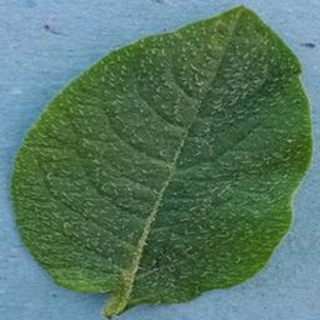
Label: healthy_potato